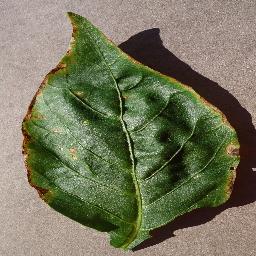
Label: Pepper,_bell___Bacterial_spot